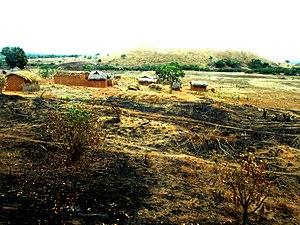
Village BAWA au Nord du Cameroun en saison sèche.
Bawa est un village de la commune de Martap située dans la région de l'Adamaoua et le département de la Vina au Cameroun.